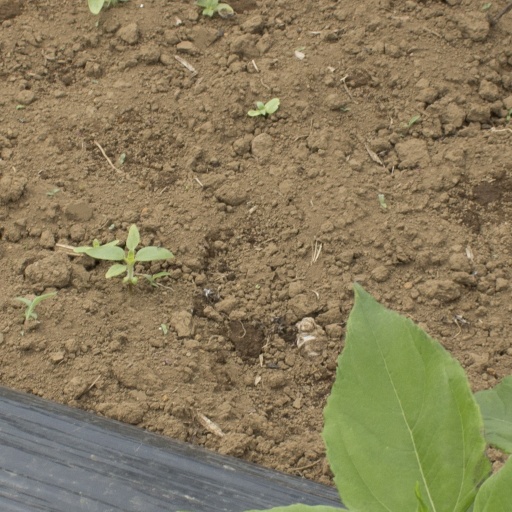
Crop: Jerusalem artichoke